Philip Whitwell Wilson

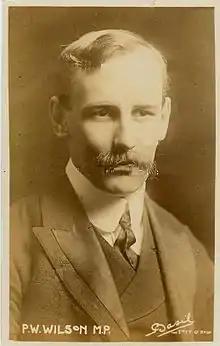
Philip Whitwell Wilson

Philip Whitwell Wilson (1875 – 6 June 1956) was a British Liberal Party politician, writer and journalist.